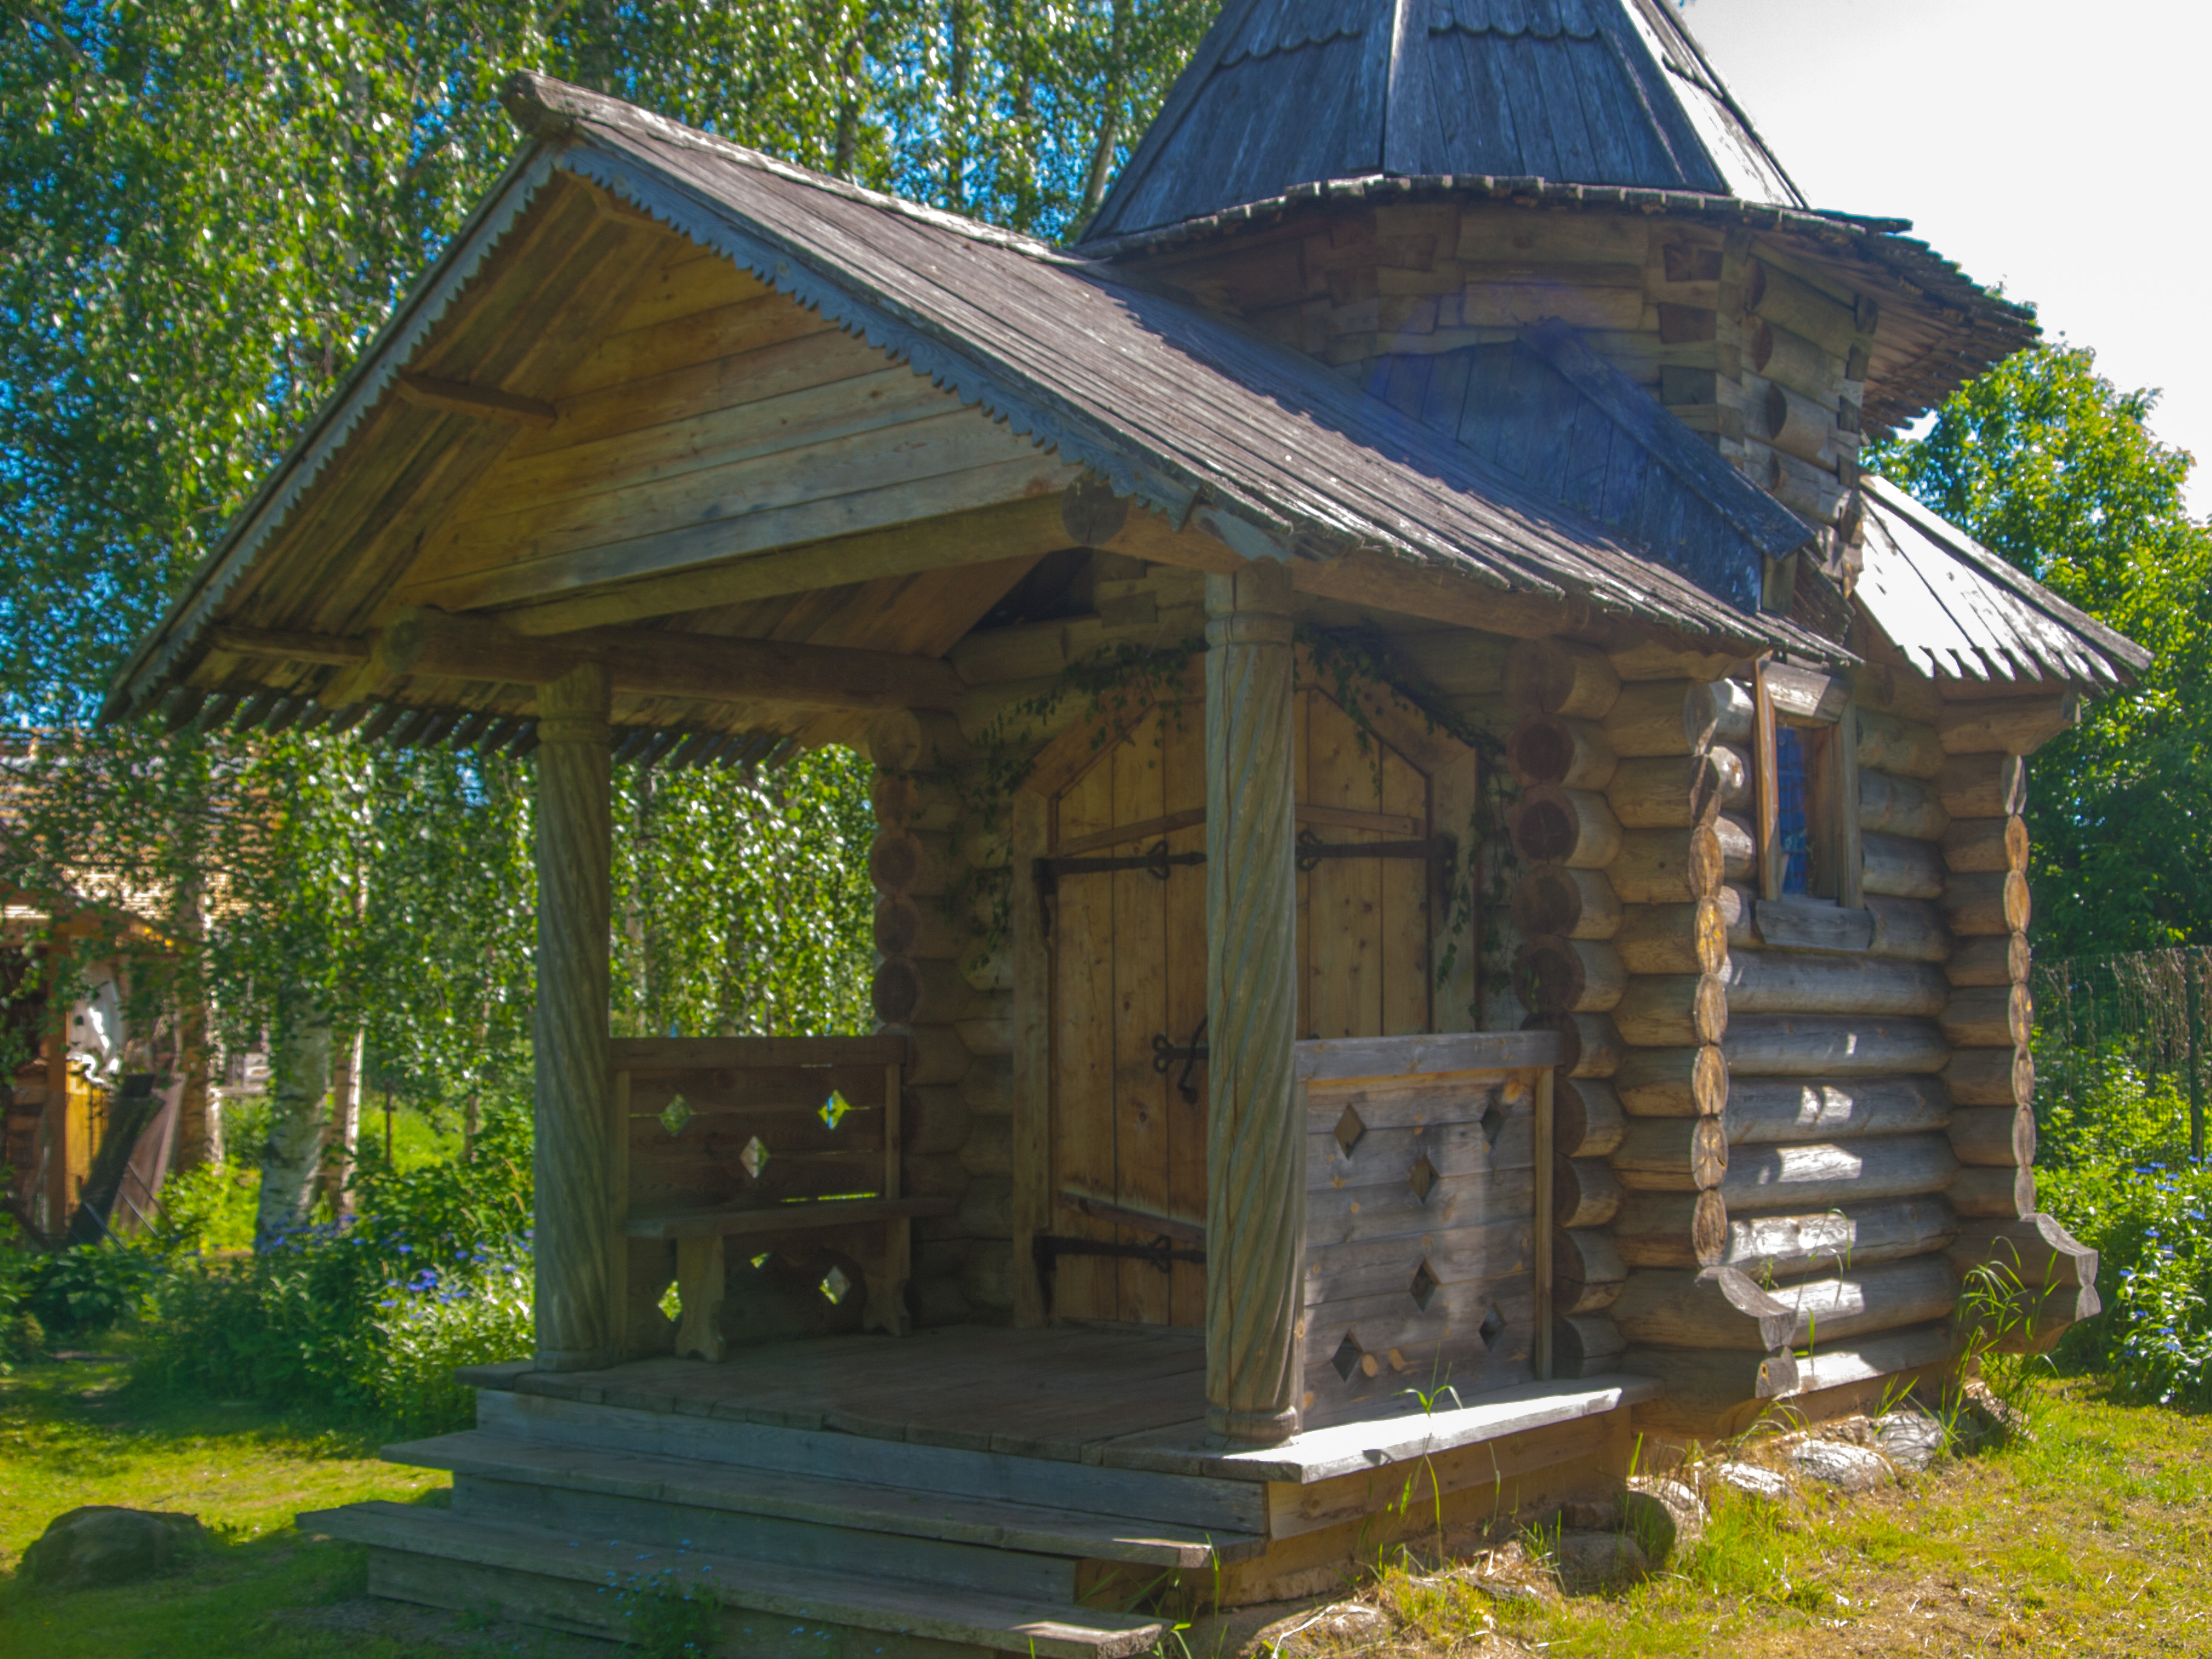
church, log cabin, building, house, shed, cottage, shack, tree, garden buildings, hut, gazebo, wood, pavilion, roof, outdoor structure